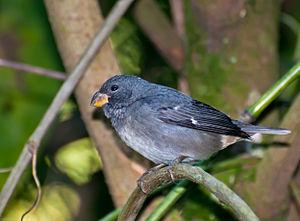
Le Sporophile de Temminck est une espèce de passereaux appartenant à la famille des Thraupidae.